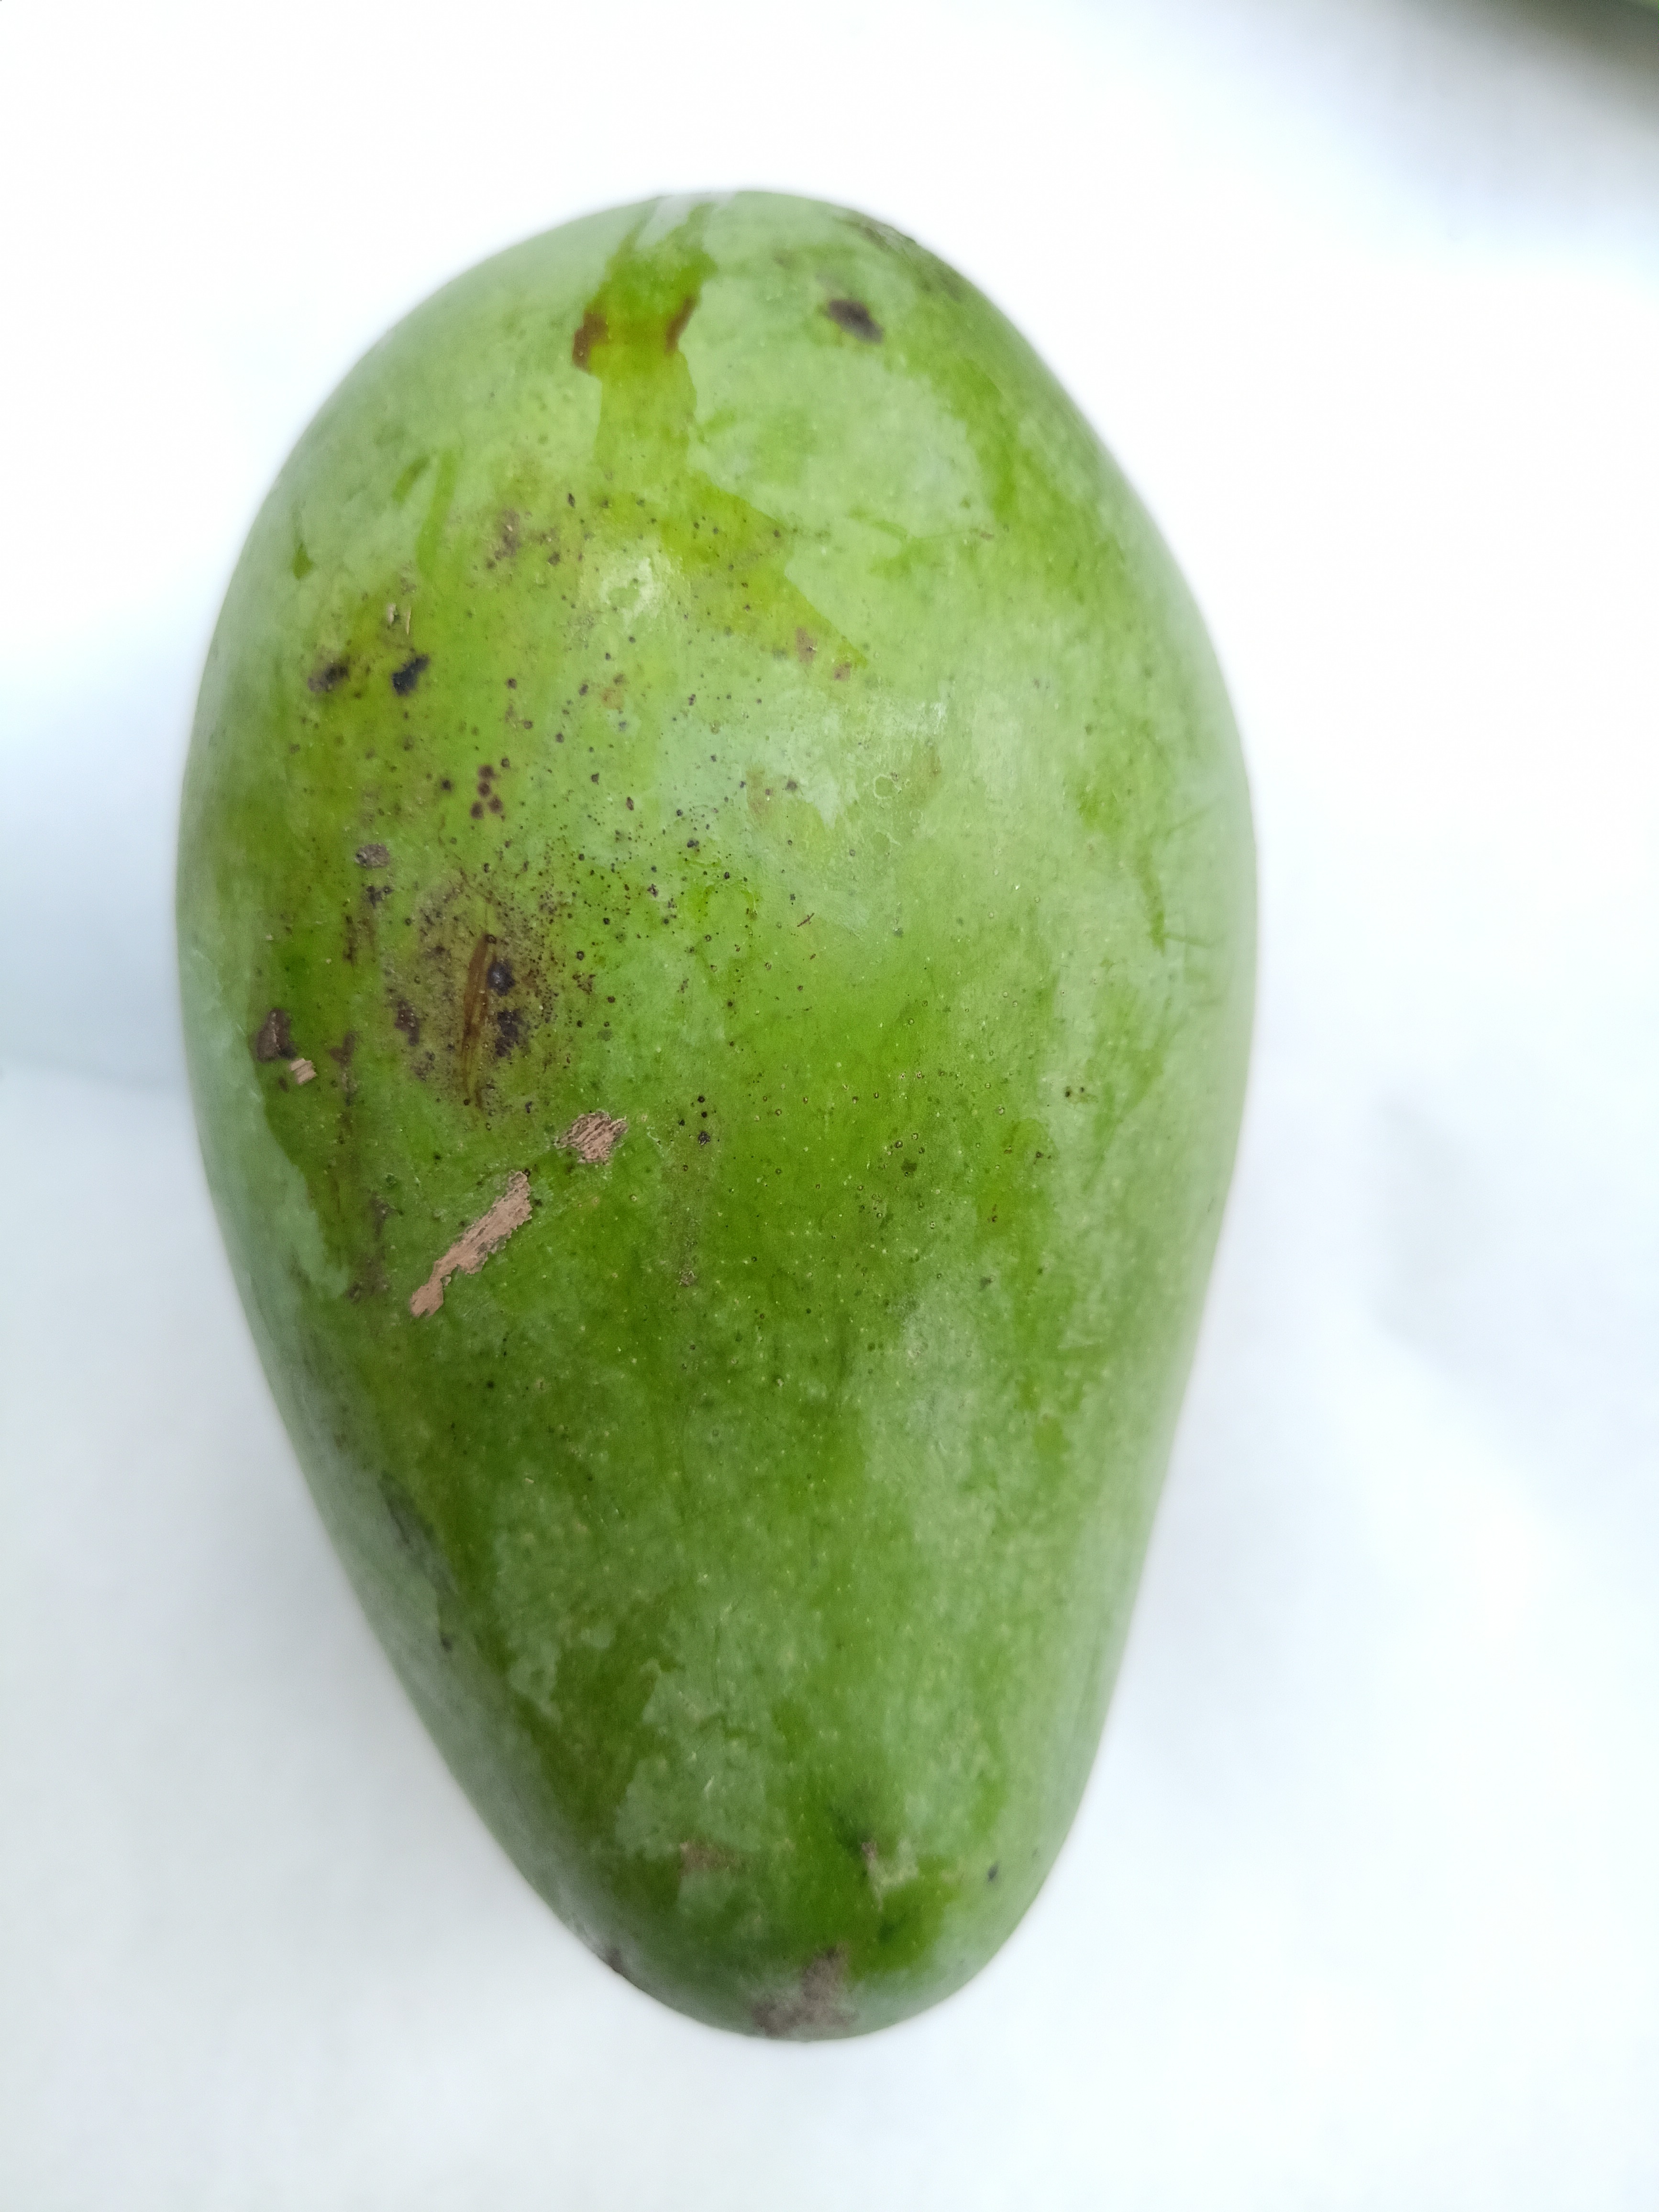
Mango variety: Amrapali